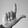
ASL letter: L